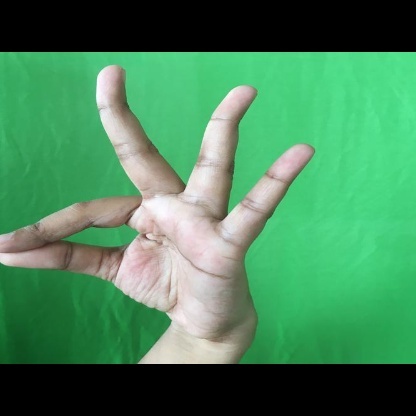
Mudra: Hamsasyam